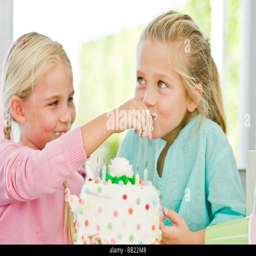
close - up of a girl feeding a birthday cake to her sister